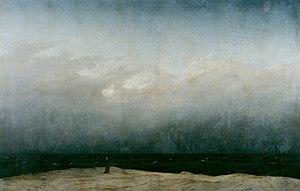
Le Moine au bord de la mer est un tableau du peintre allemand Caspar David Friedrich, réalisé vers 1808-1810 et exposé à la Alte Nationalgalerie de Berlin.
Devant la beauté de la nature est un essai d’Alexandre Lacroix paru en 2018 chez Allary Éditions.
Joseph Mallord William Turner, plus connu sous le nom de William Turner ou de ses initiales J. M. W. Turner, né vers le 23 avril 1775 à Londres et mort le 19 décembre 1851 dans la même ville, est un peintre, aquarelliste et graveur britannique.